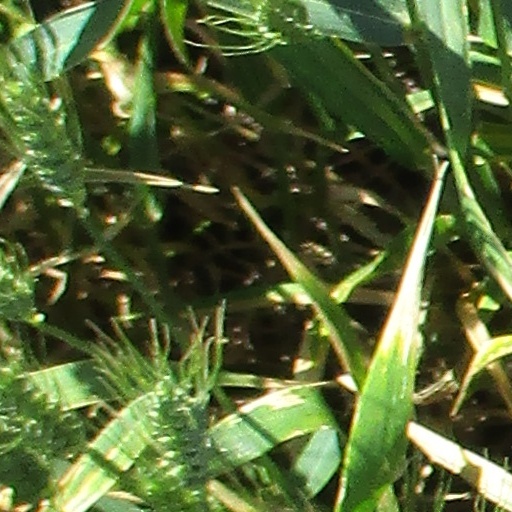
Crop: wheat